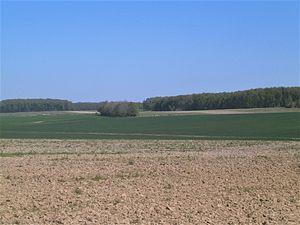
Paysage de champs ouverts à Orbigny. Forêt de Brouard en arrière-plan.
Orbigny est une commune française du département d'Indre-et-Loire, en région Centre-Val de Loire.